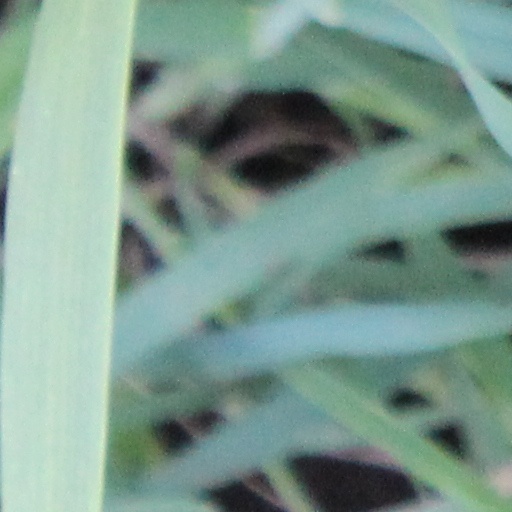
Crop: wheat